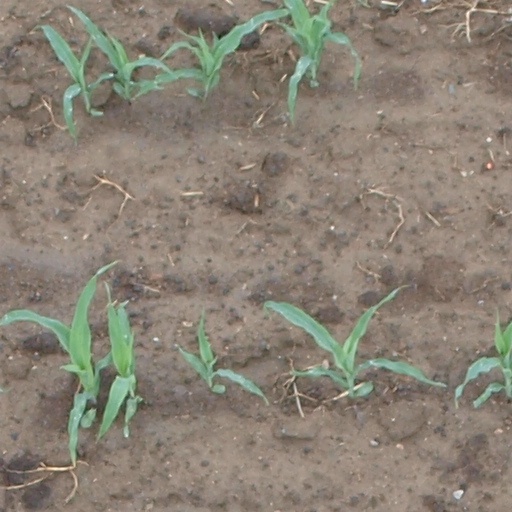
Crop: maize; corn